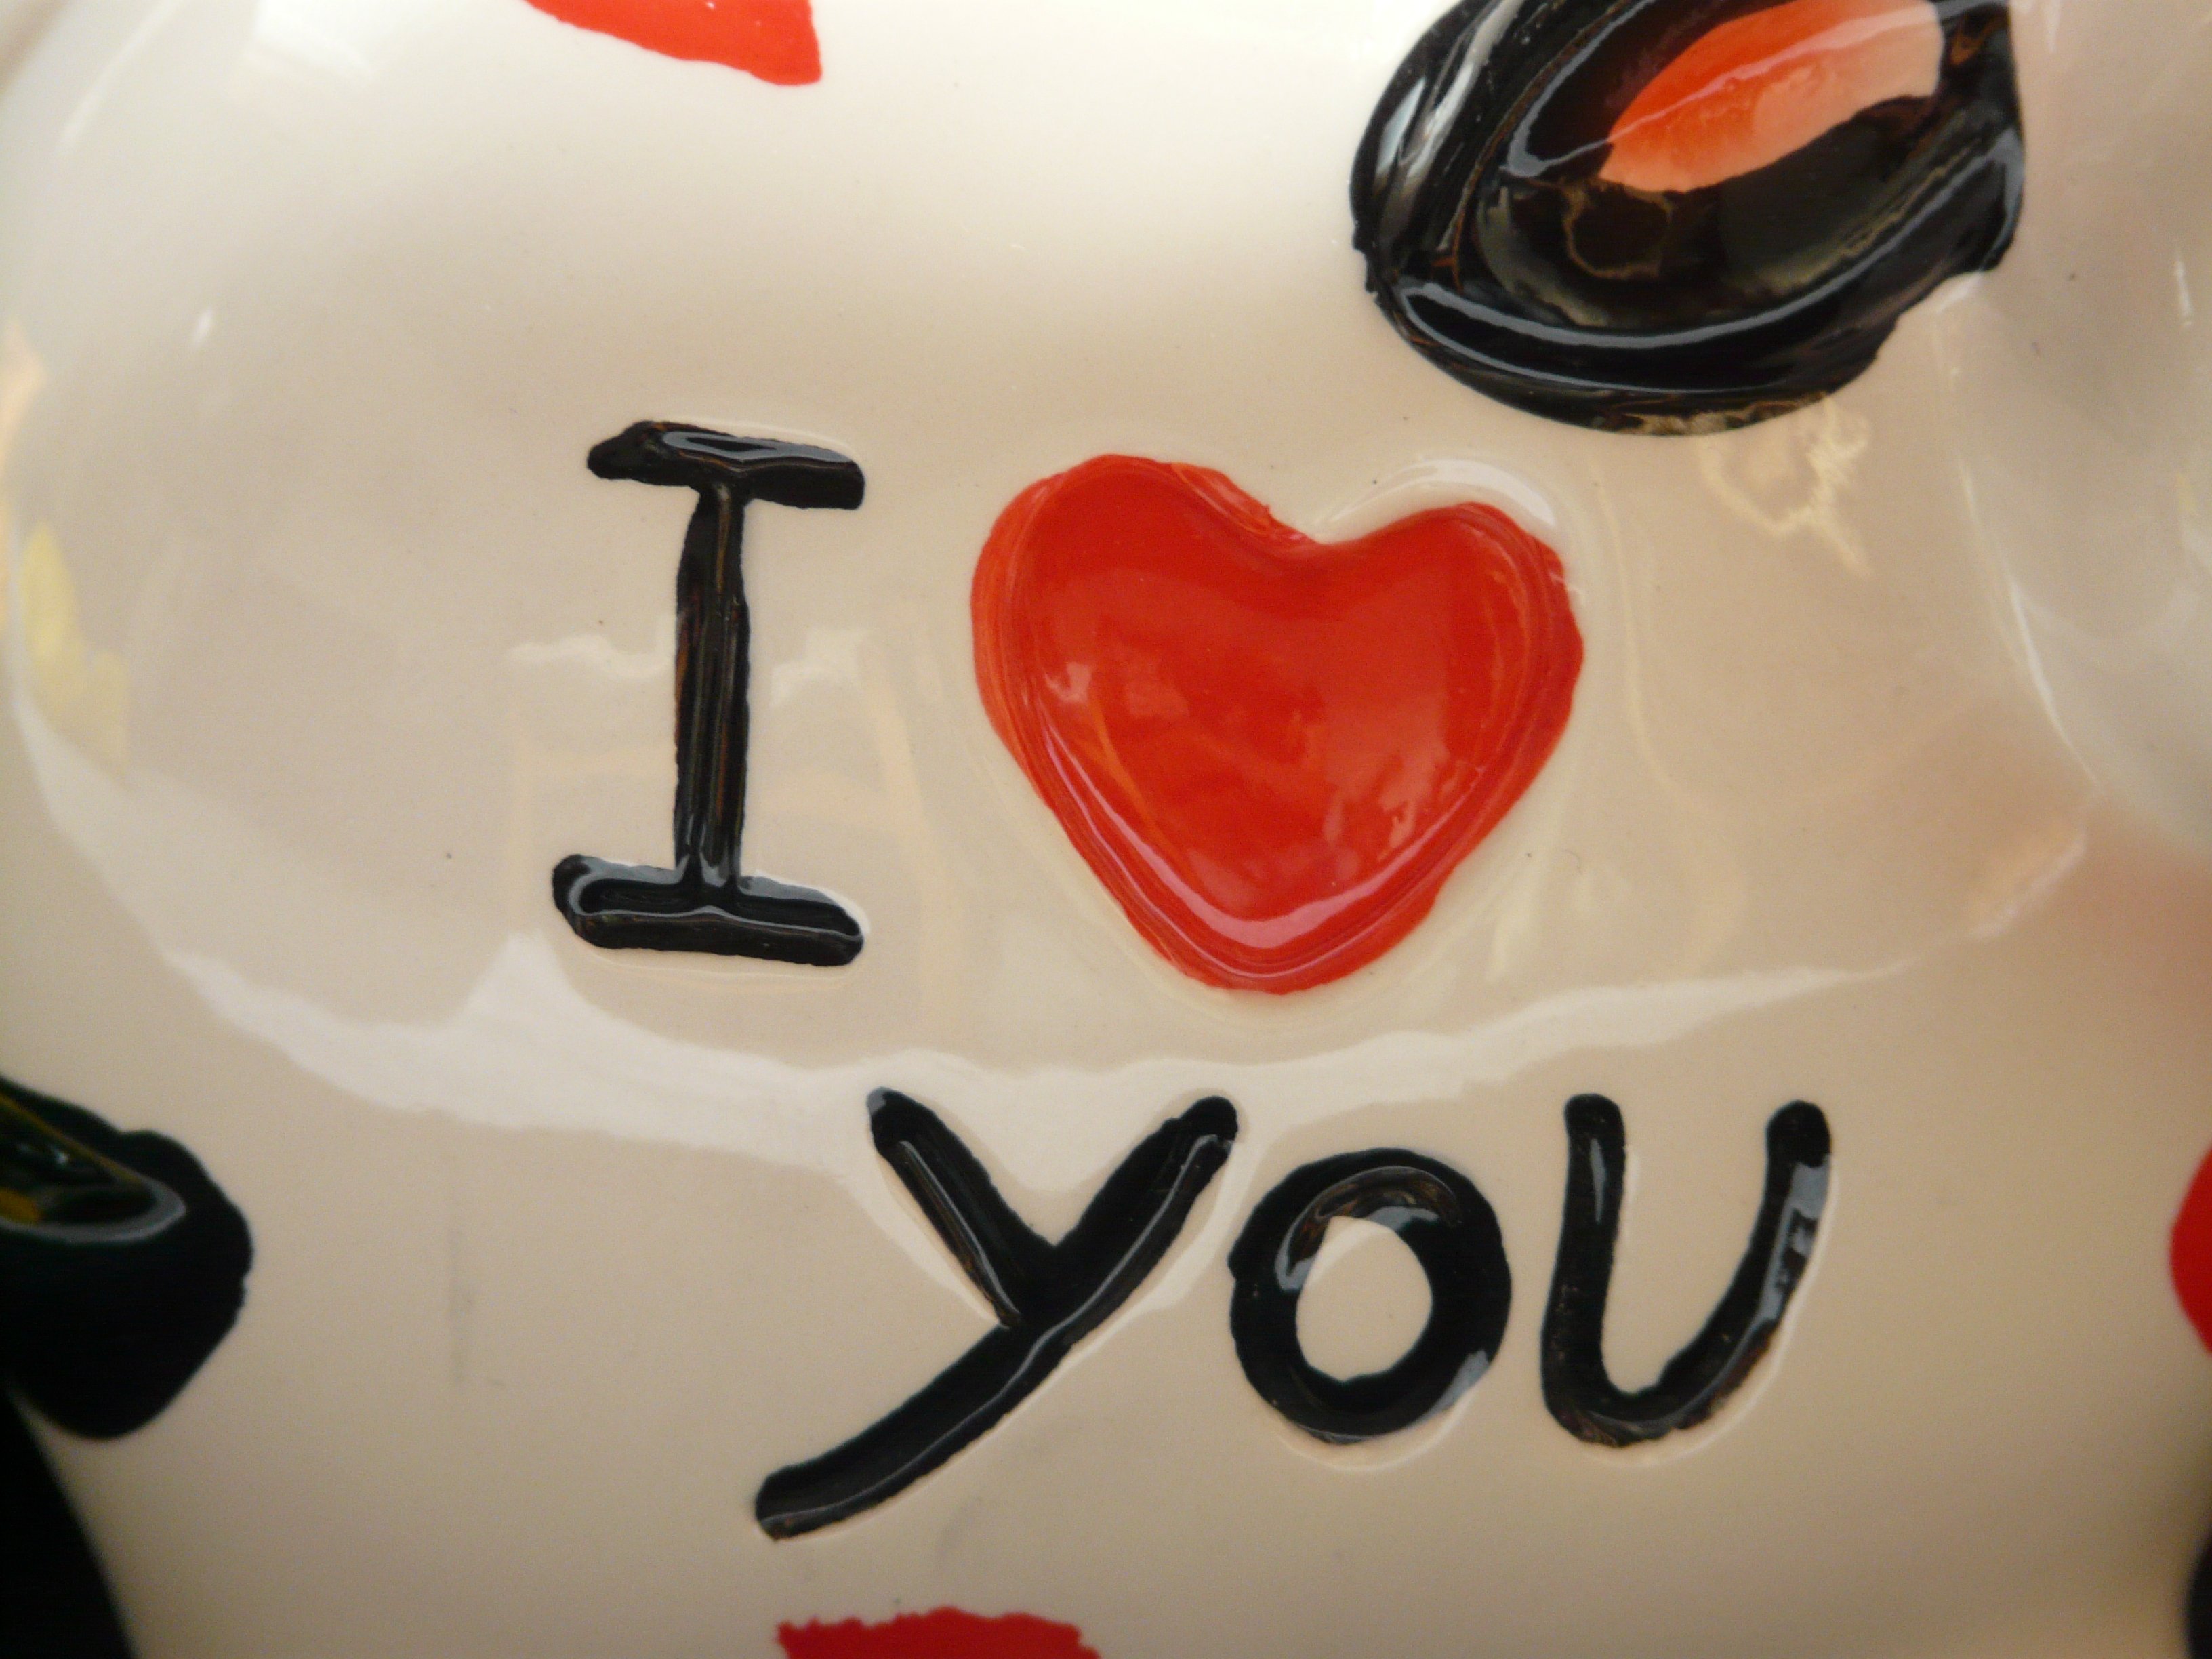
white, flower, love, heart, food, red, romance, dessert, cake, font, organ, flavor